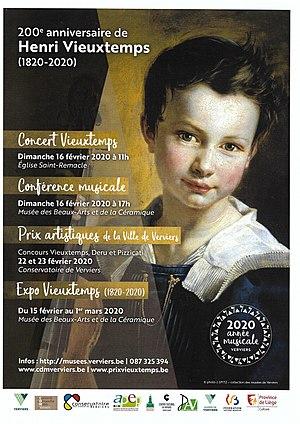
Bicentenaire de la naissance d'Henri Vieuxtemps à Verviers 2020. Manifestations culturelles organisées
Henri François Joseph Vieuxtemps, né le 17 février 1820 à Verviers et mort le 6 juin 1881 à Mustapha, est un violoniste et compositeur belge, l'un des plus célèbres du XIXᵉ siècle.